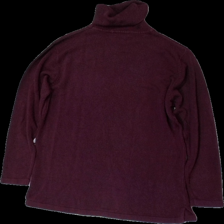
View: back
Type: Sweater
Category: Ladies
Brand: Not in the list
Brand text on label: cpm edition
Colors: Purple
Material: 100% acrylic
Cut: Regular, Turtle neck
Size: L
Season: All
Damage location: bottom left
Damage 2 location: bottom left
Damage 3 location: bottom right
Price range: <50
Recommended usage: Export
Description: lila långärmad tröja med hög krage, mycket nopprig